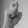
ASL letter: X